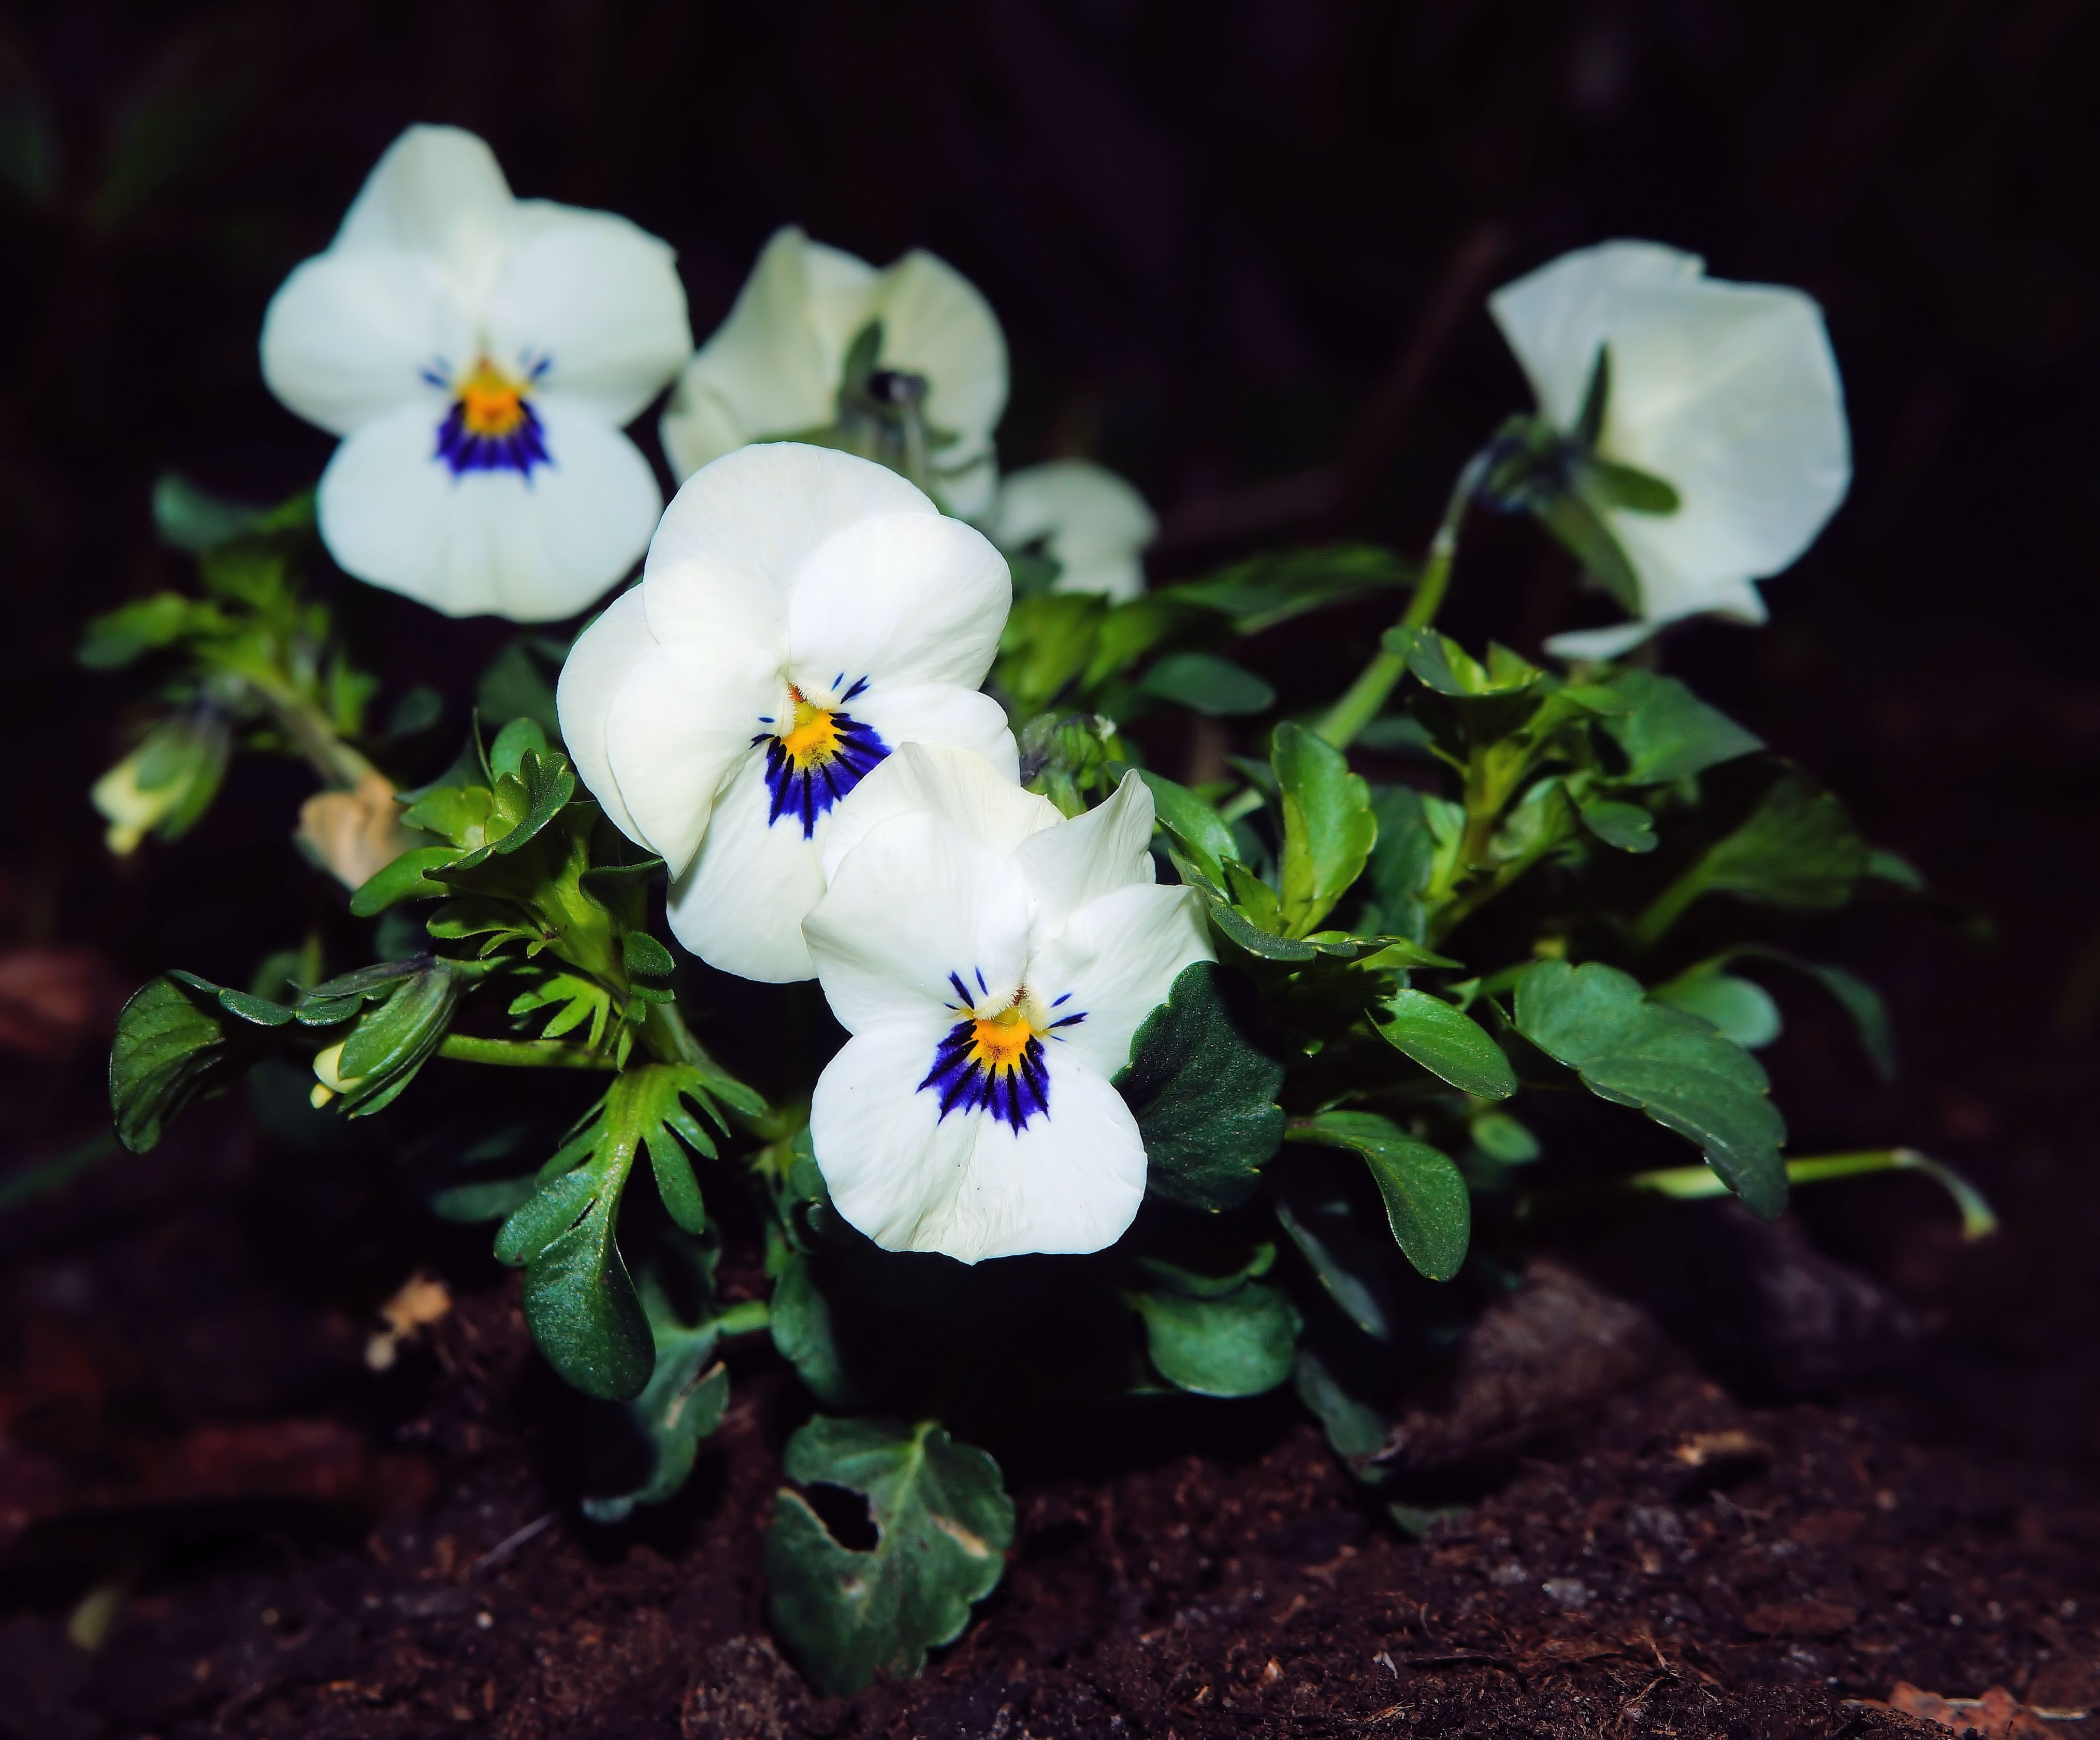
blossom, plant, white, flower, petal, spring, botany, close, flora, ornament, wildflower, flowers, ornamental plants, viola, macro photography, eye catcher, pansy, flowering plant, violaceae, b hen, flower plants, land plant, violet family, day and night flower